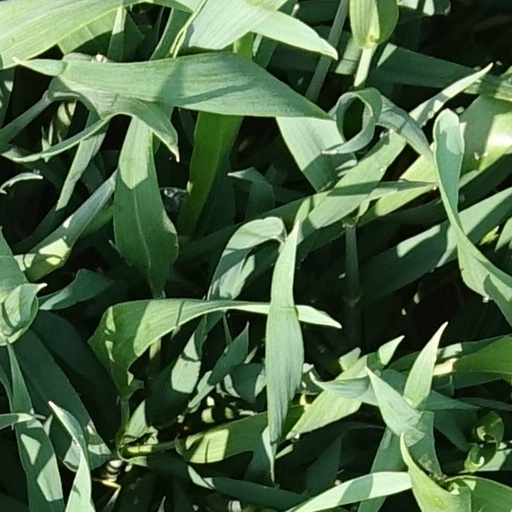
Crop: wheat